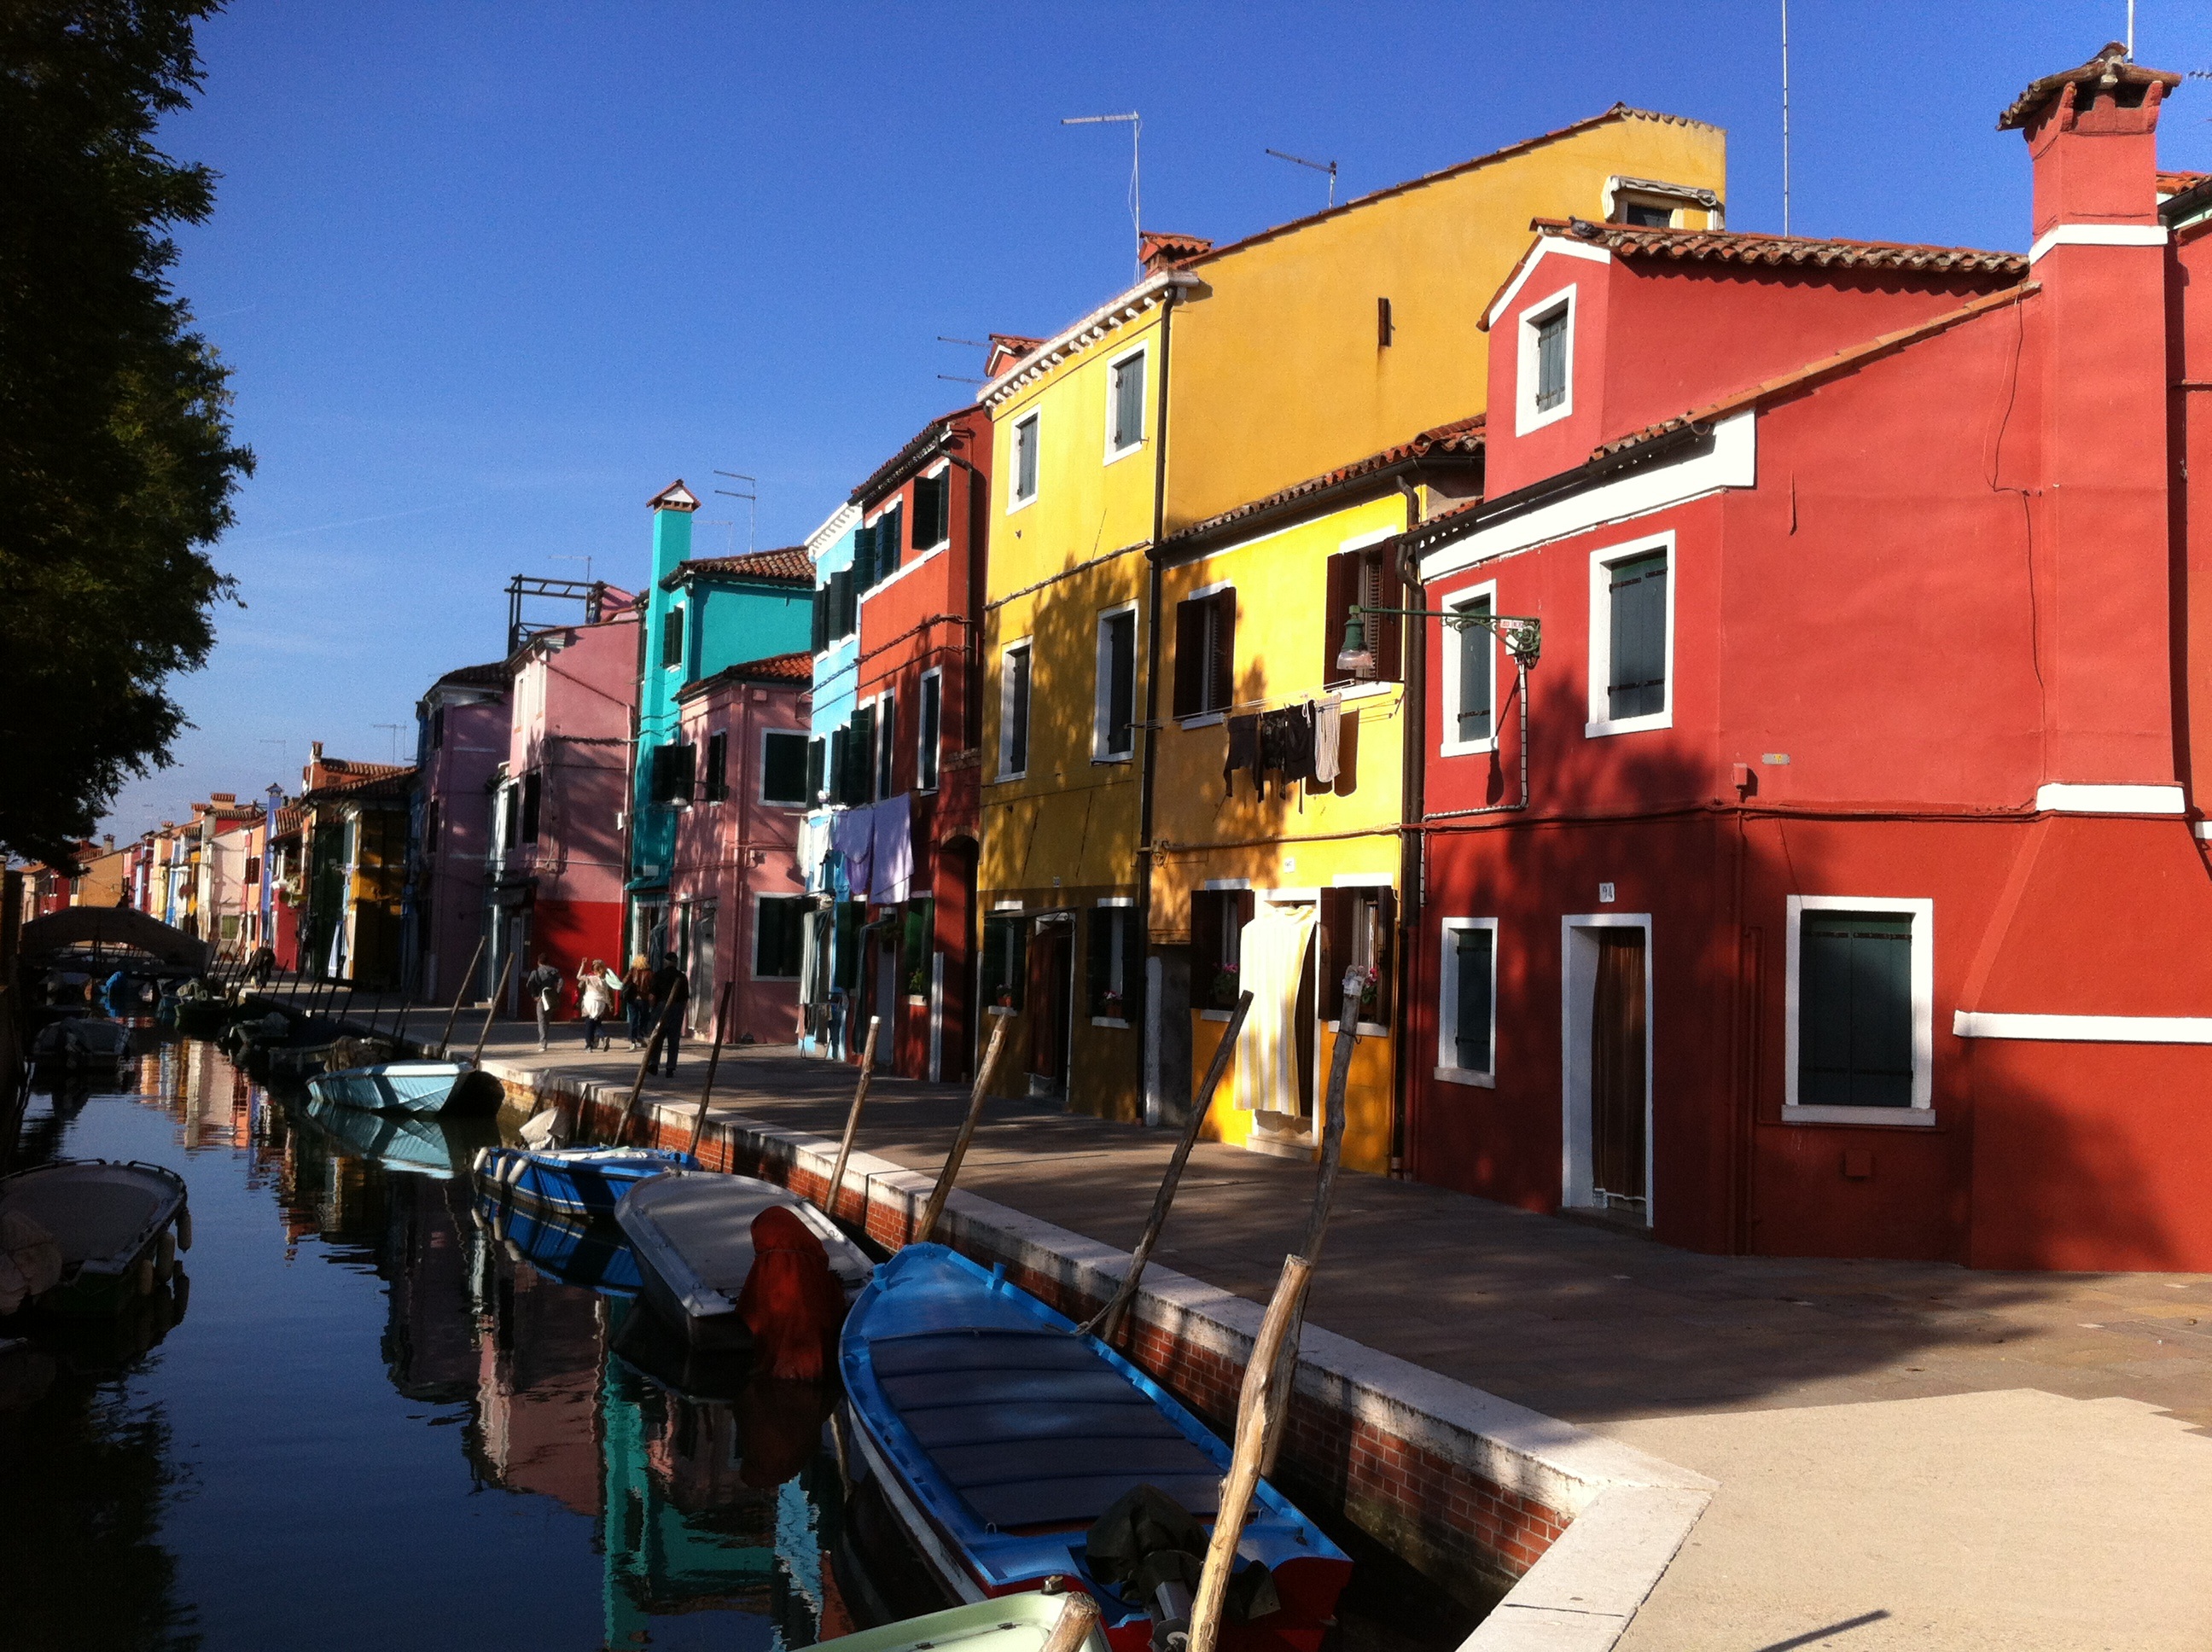
street, town, downtown, italy, colorful, waterway, homes, veneto, channel, burano, neighbourhood